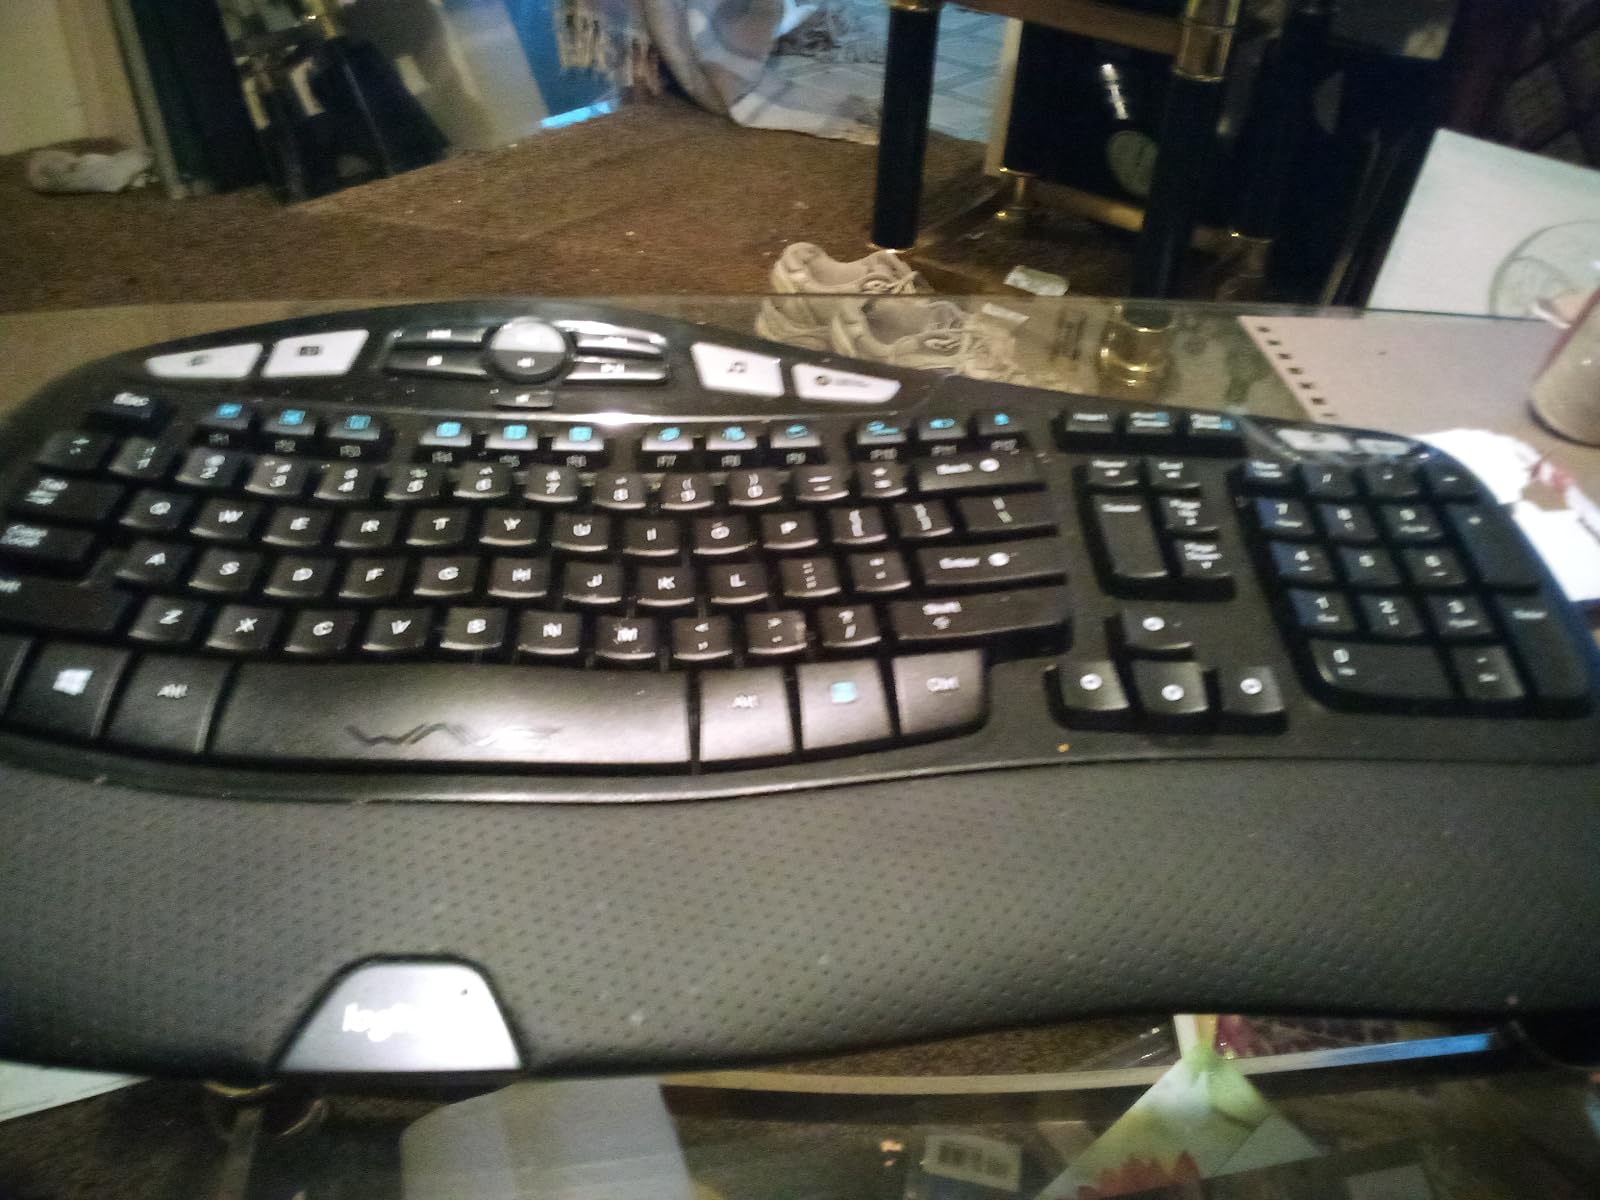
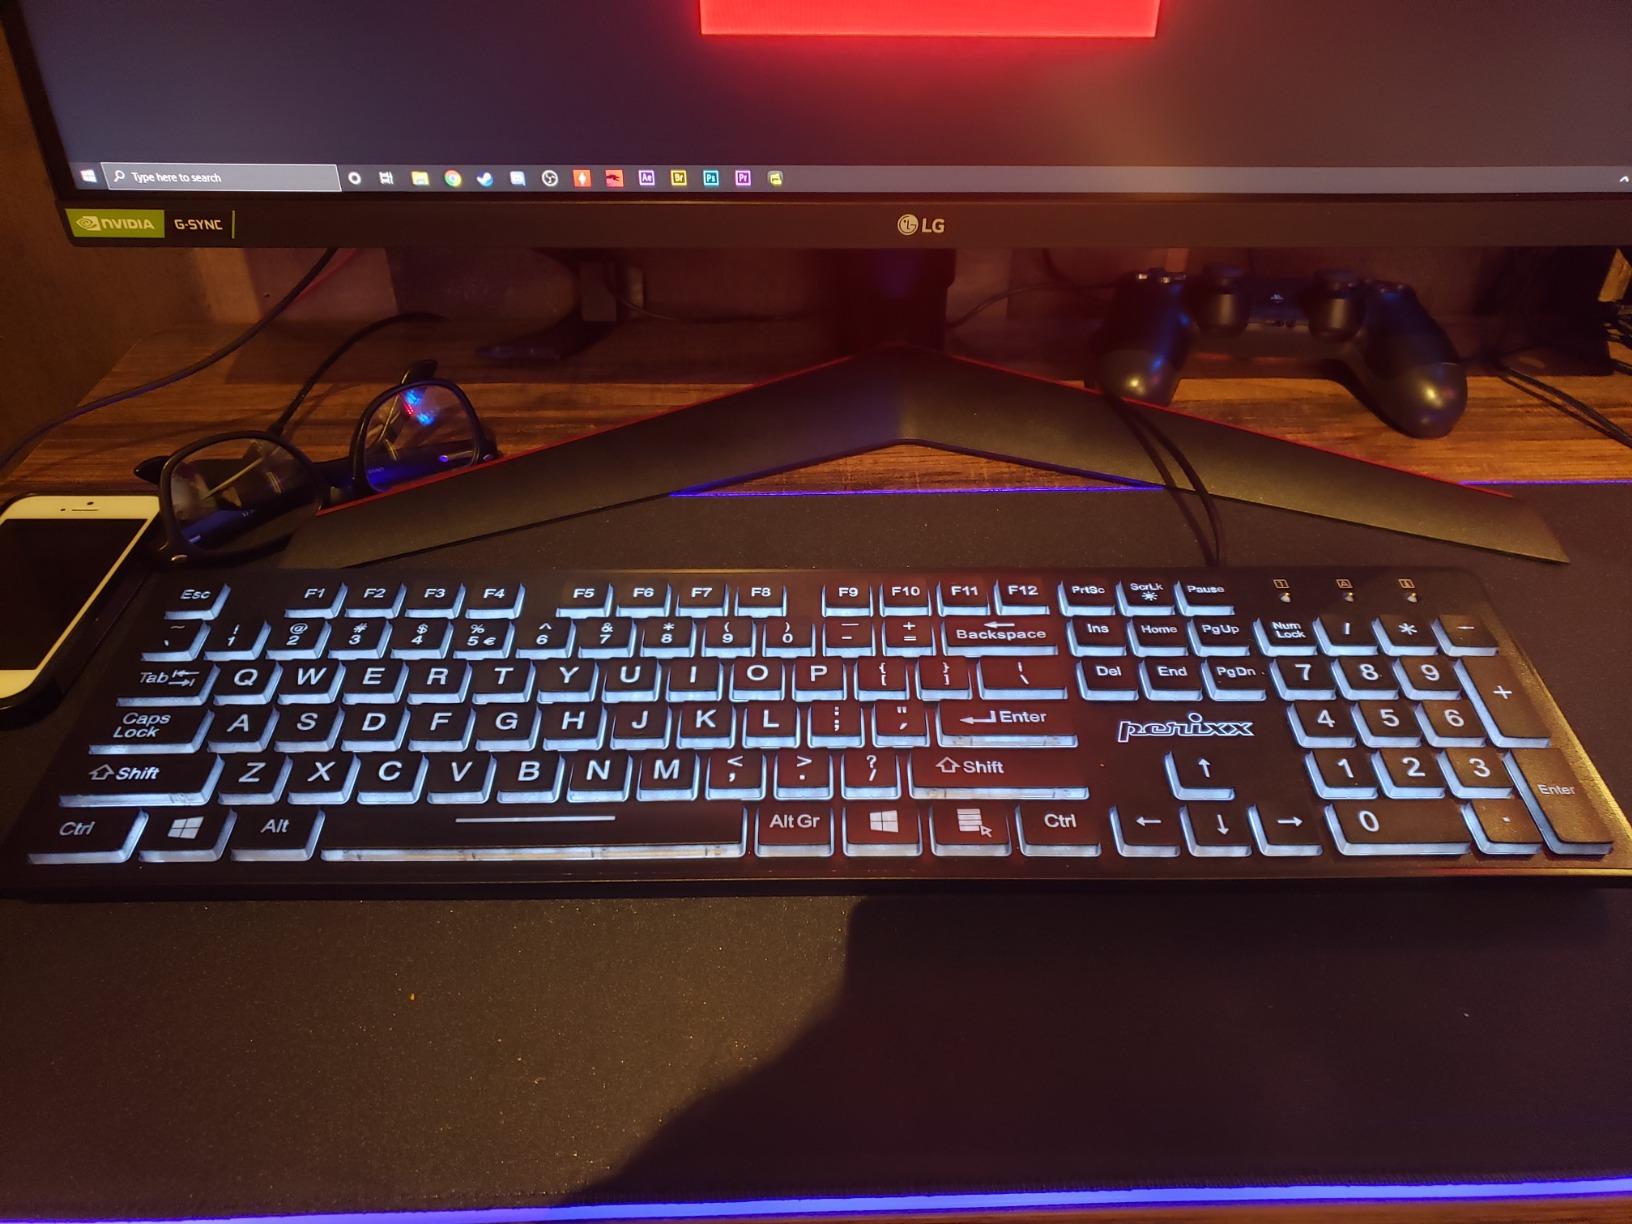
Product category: keyboard
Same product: no